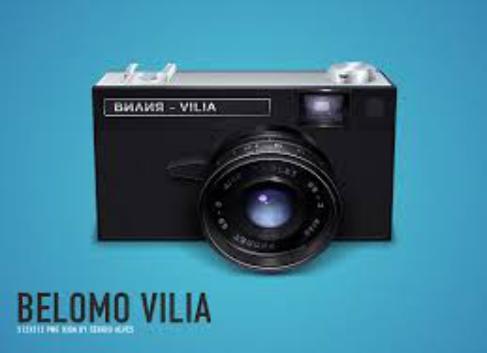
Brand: BELOMO
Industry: Others